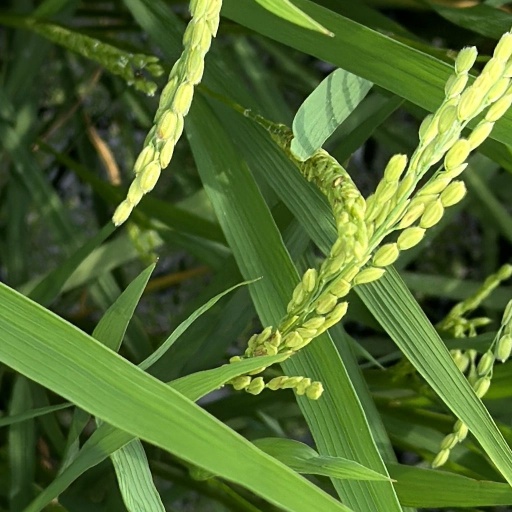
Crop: rice